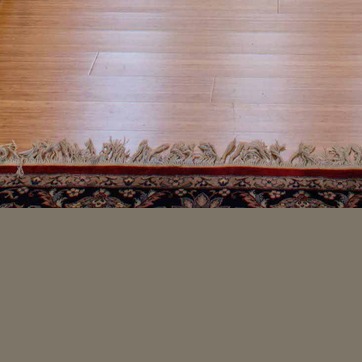
Material: carpet